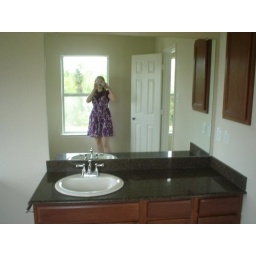
Bathroom counter tops as well! And a girl in a pretty dress broke into my house.